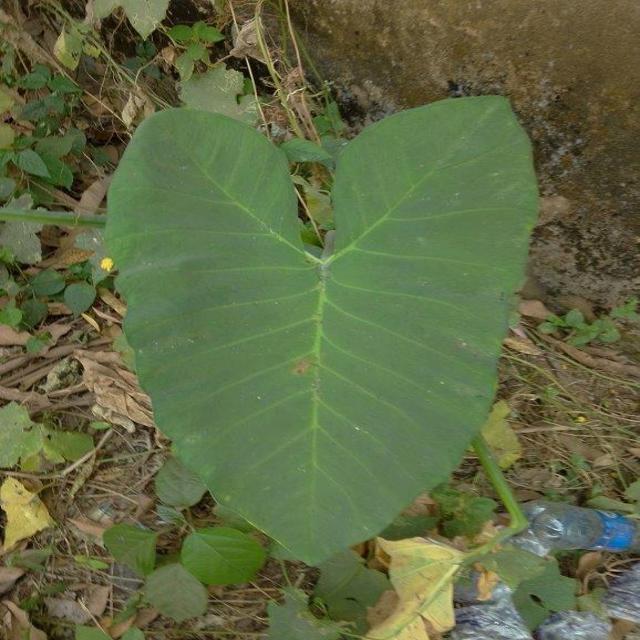
Label: Healthy